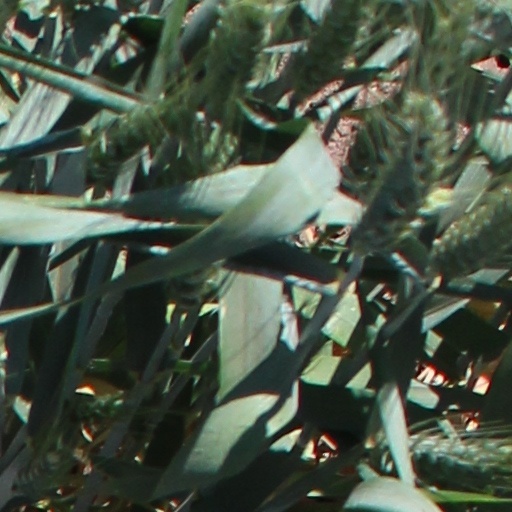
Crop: wheat